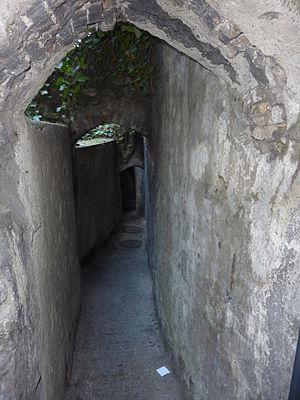
À l'intérieur du Passage de Monetier (accessible uniquement un week-end par an) à Genève Camera location46°
Le passage de Monetier est un passage historique situé dans la vieille-ville de Genève. Il constitue une attraction touristique durant L'Escalade.